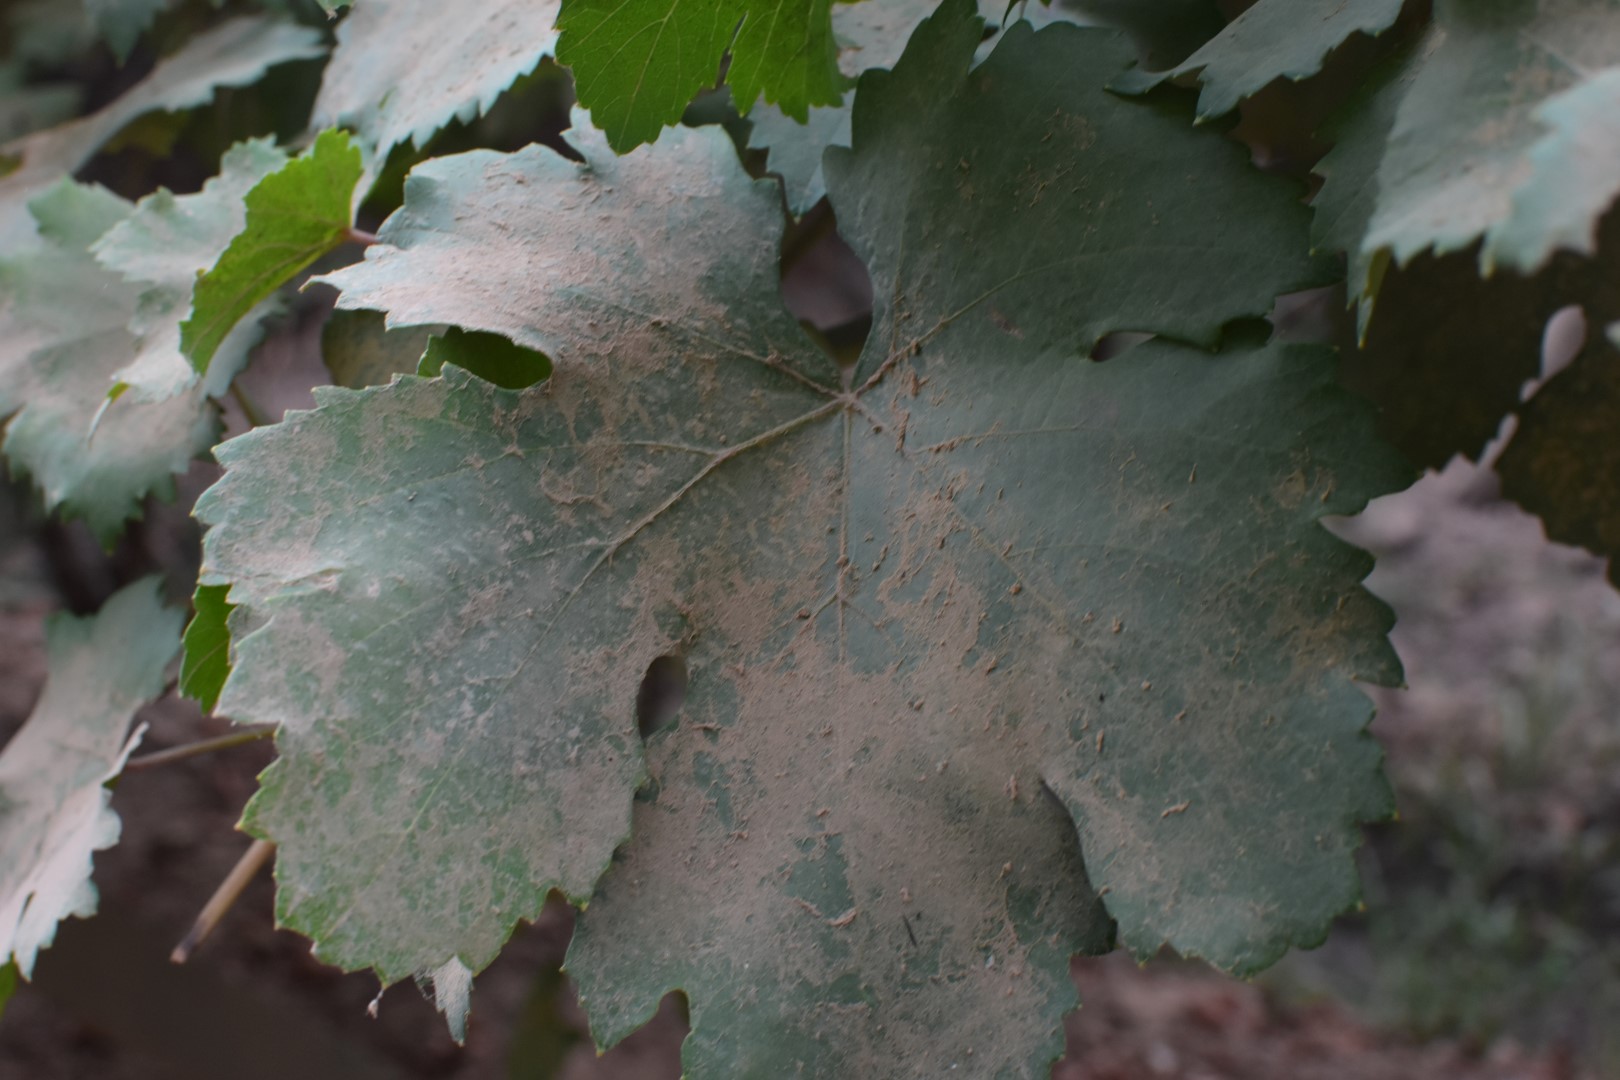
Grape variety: Kamali